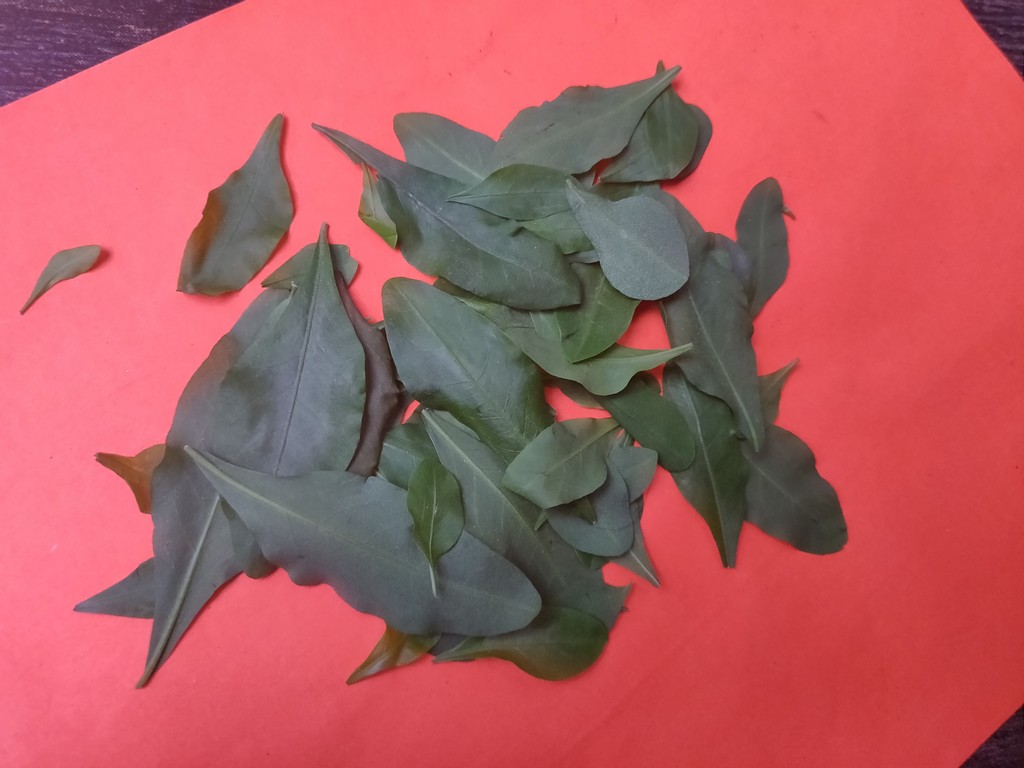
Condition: Healthy
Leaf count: multiple
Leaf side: unknown